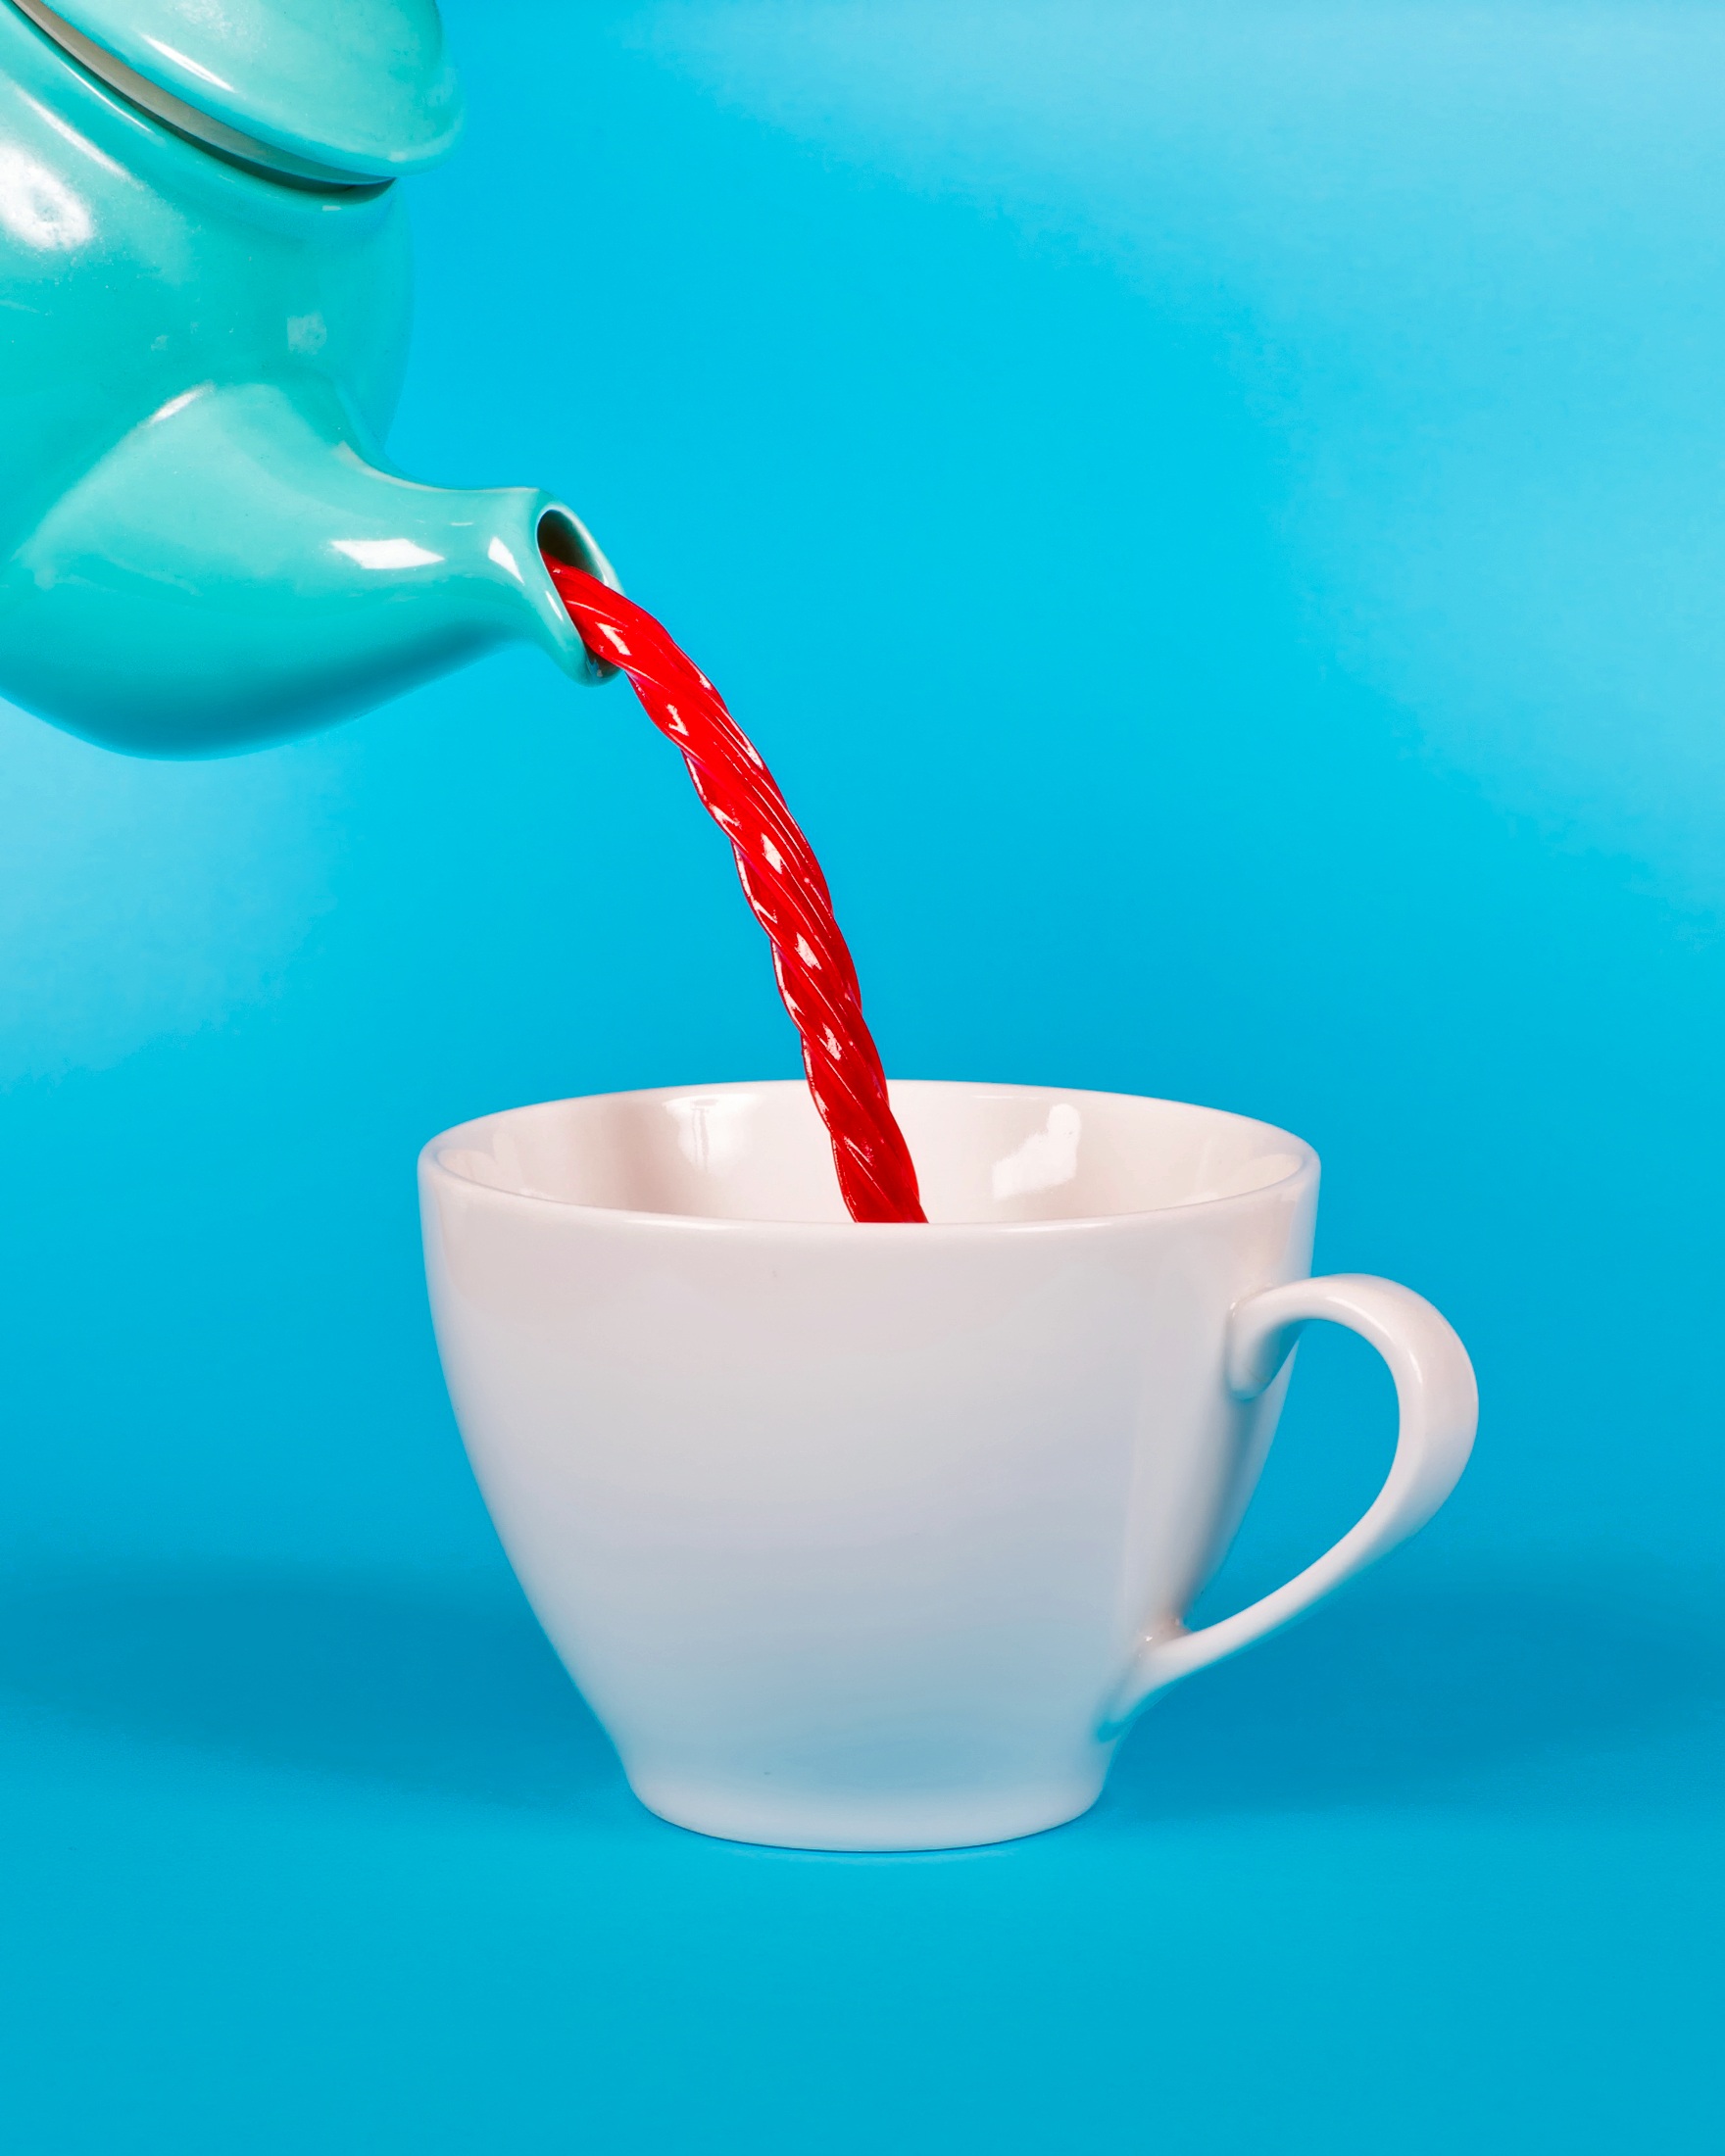
pot, cup, portrait, food, macro, drink, closeup, snack, dessert, coffee cup, still life, pouring, hdr, different, unique, licorice, sugary